Middenbury House

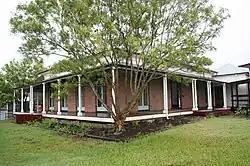
Middenbury House, north-east corner, 2009

Middenbury House is a heritage-listed house at 600 Coronation Drive, Toowong, City of Brisbane, Queensland, Australia. It was built in 1866. It was added to the Queensland Heritage Register on 18 July 2014.